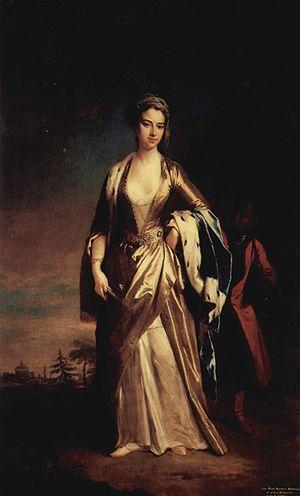
Les Aventures de Roderick Random ou Roderick Random, en anglais, The Adventures of Roderick Random, publié en 1748, est le premier roman de Tobias Smollett. Le roman n'a d'abord pas été signé, mais lorsque son succès s'est confirmé, l'auteur en a reconnu la paternité. Si Paul-Gabriel Boucé défend âprement la thèse que l'assimilation entre Smollett et ses personae de fiction, en particulier son héros, a été fort dommageable à sa réputation littéraire, il ne semble pas y avoir de doute que Roderick Random s'appuie, au moins en partie, sur l'expérience personnelle de l'auteur embarqué dans la Royal Navy comme assistant-chirurgien, en particulier lors du siège de Carthagène.